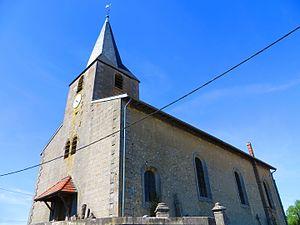
Lemmes L'église Saint-Laurent
Lemmes est une commune française située dans le département de la Meuse, en région Grand Est.